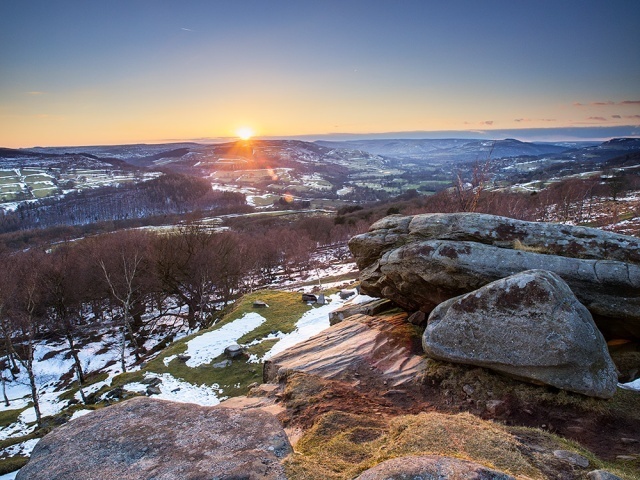
Label: not_food